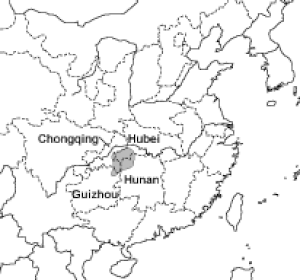
Tujia
Tujiafolkets område
Tujia er et af de 55 officielt anerkendte minoritetsfolk i Folkerepublikken Kina. De er med 8 million mennesker det sjette største folkeslag i Kina. De bor hovedsagelig i Wulingbjergene, i provinserne Hunan og Hubei og i tilstødende områder.